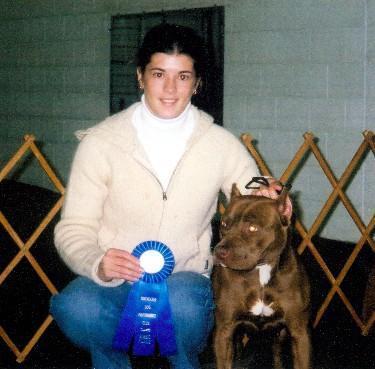
Staffordshire_bullterrier